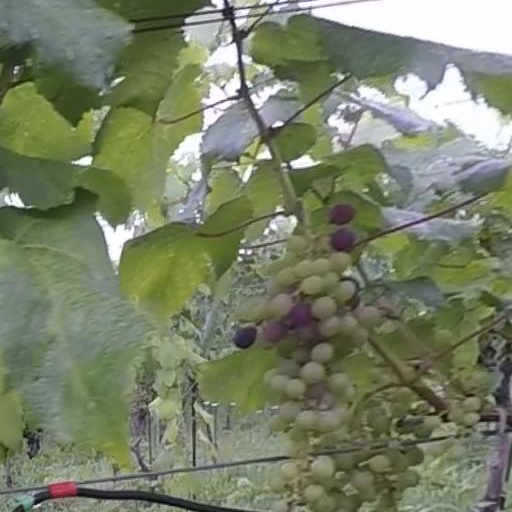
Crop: grape